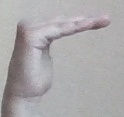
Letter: haa